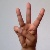
The image shows a hand gesture representing the letter 'W' in Indian Sign Language.